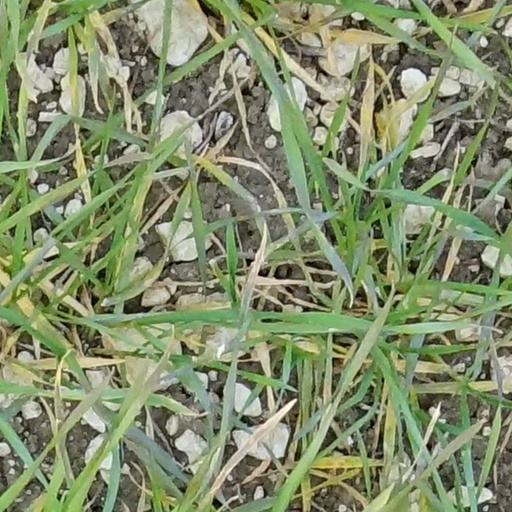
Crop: wheat